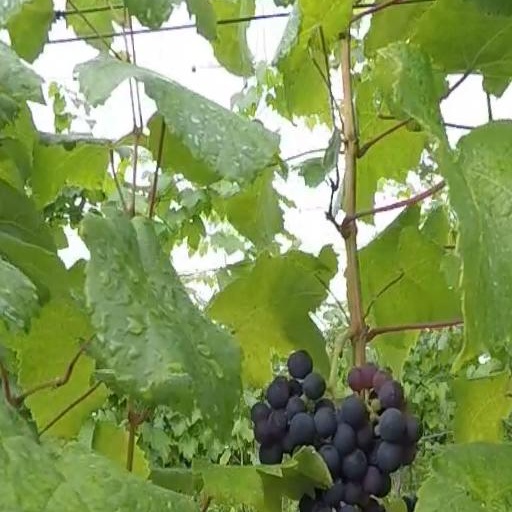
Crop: grape